Kemalpaşa

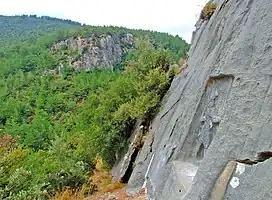
Karabel relief

Kemalpaşa region has always been a key point of passage between the Gulf of İzmir and the lands of the Anatolian interior. The recorded history dates back to 1300 BC. The Karabel relief depicting a Hittite warrior was until recently the only trace of that civilization discovered in western Anatolia. The recent discovery and the explorations that are currently being conducted in the prehistoric mound (höyük) near the depending municipality of Ulucak ("Ulucak Höyüğü"), is likely to shed new lights to the region's earlier history. There are also numerous tumuli in the Lydian style in the region.